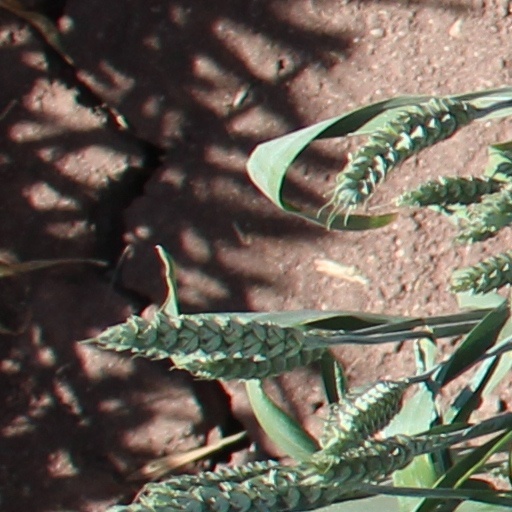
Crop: wheat